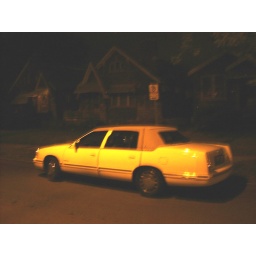
car lit by streetlight